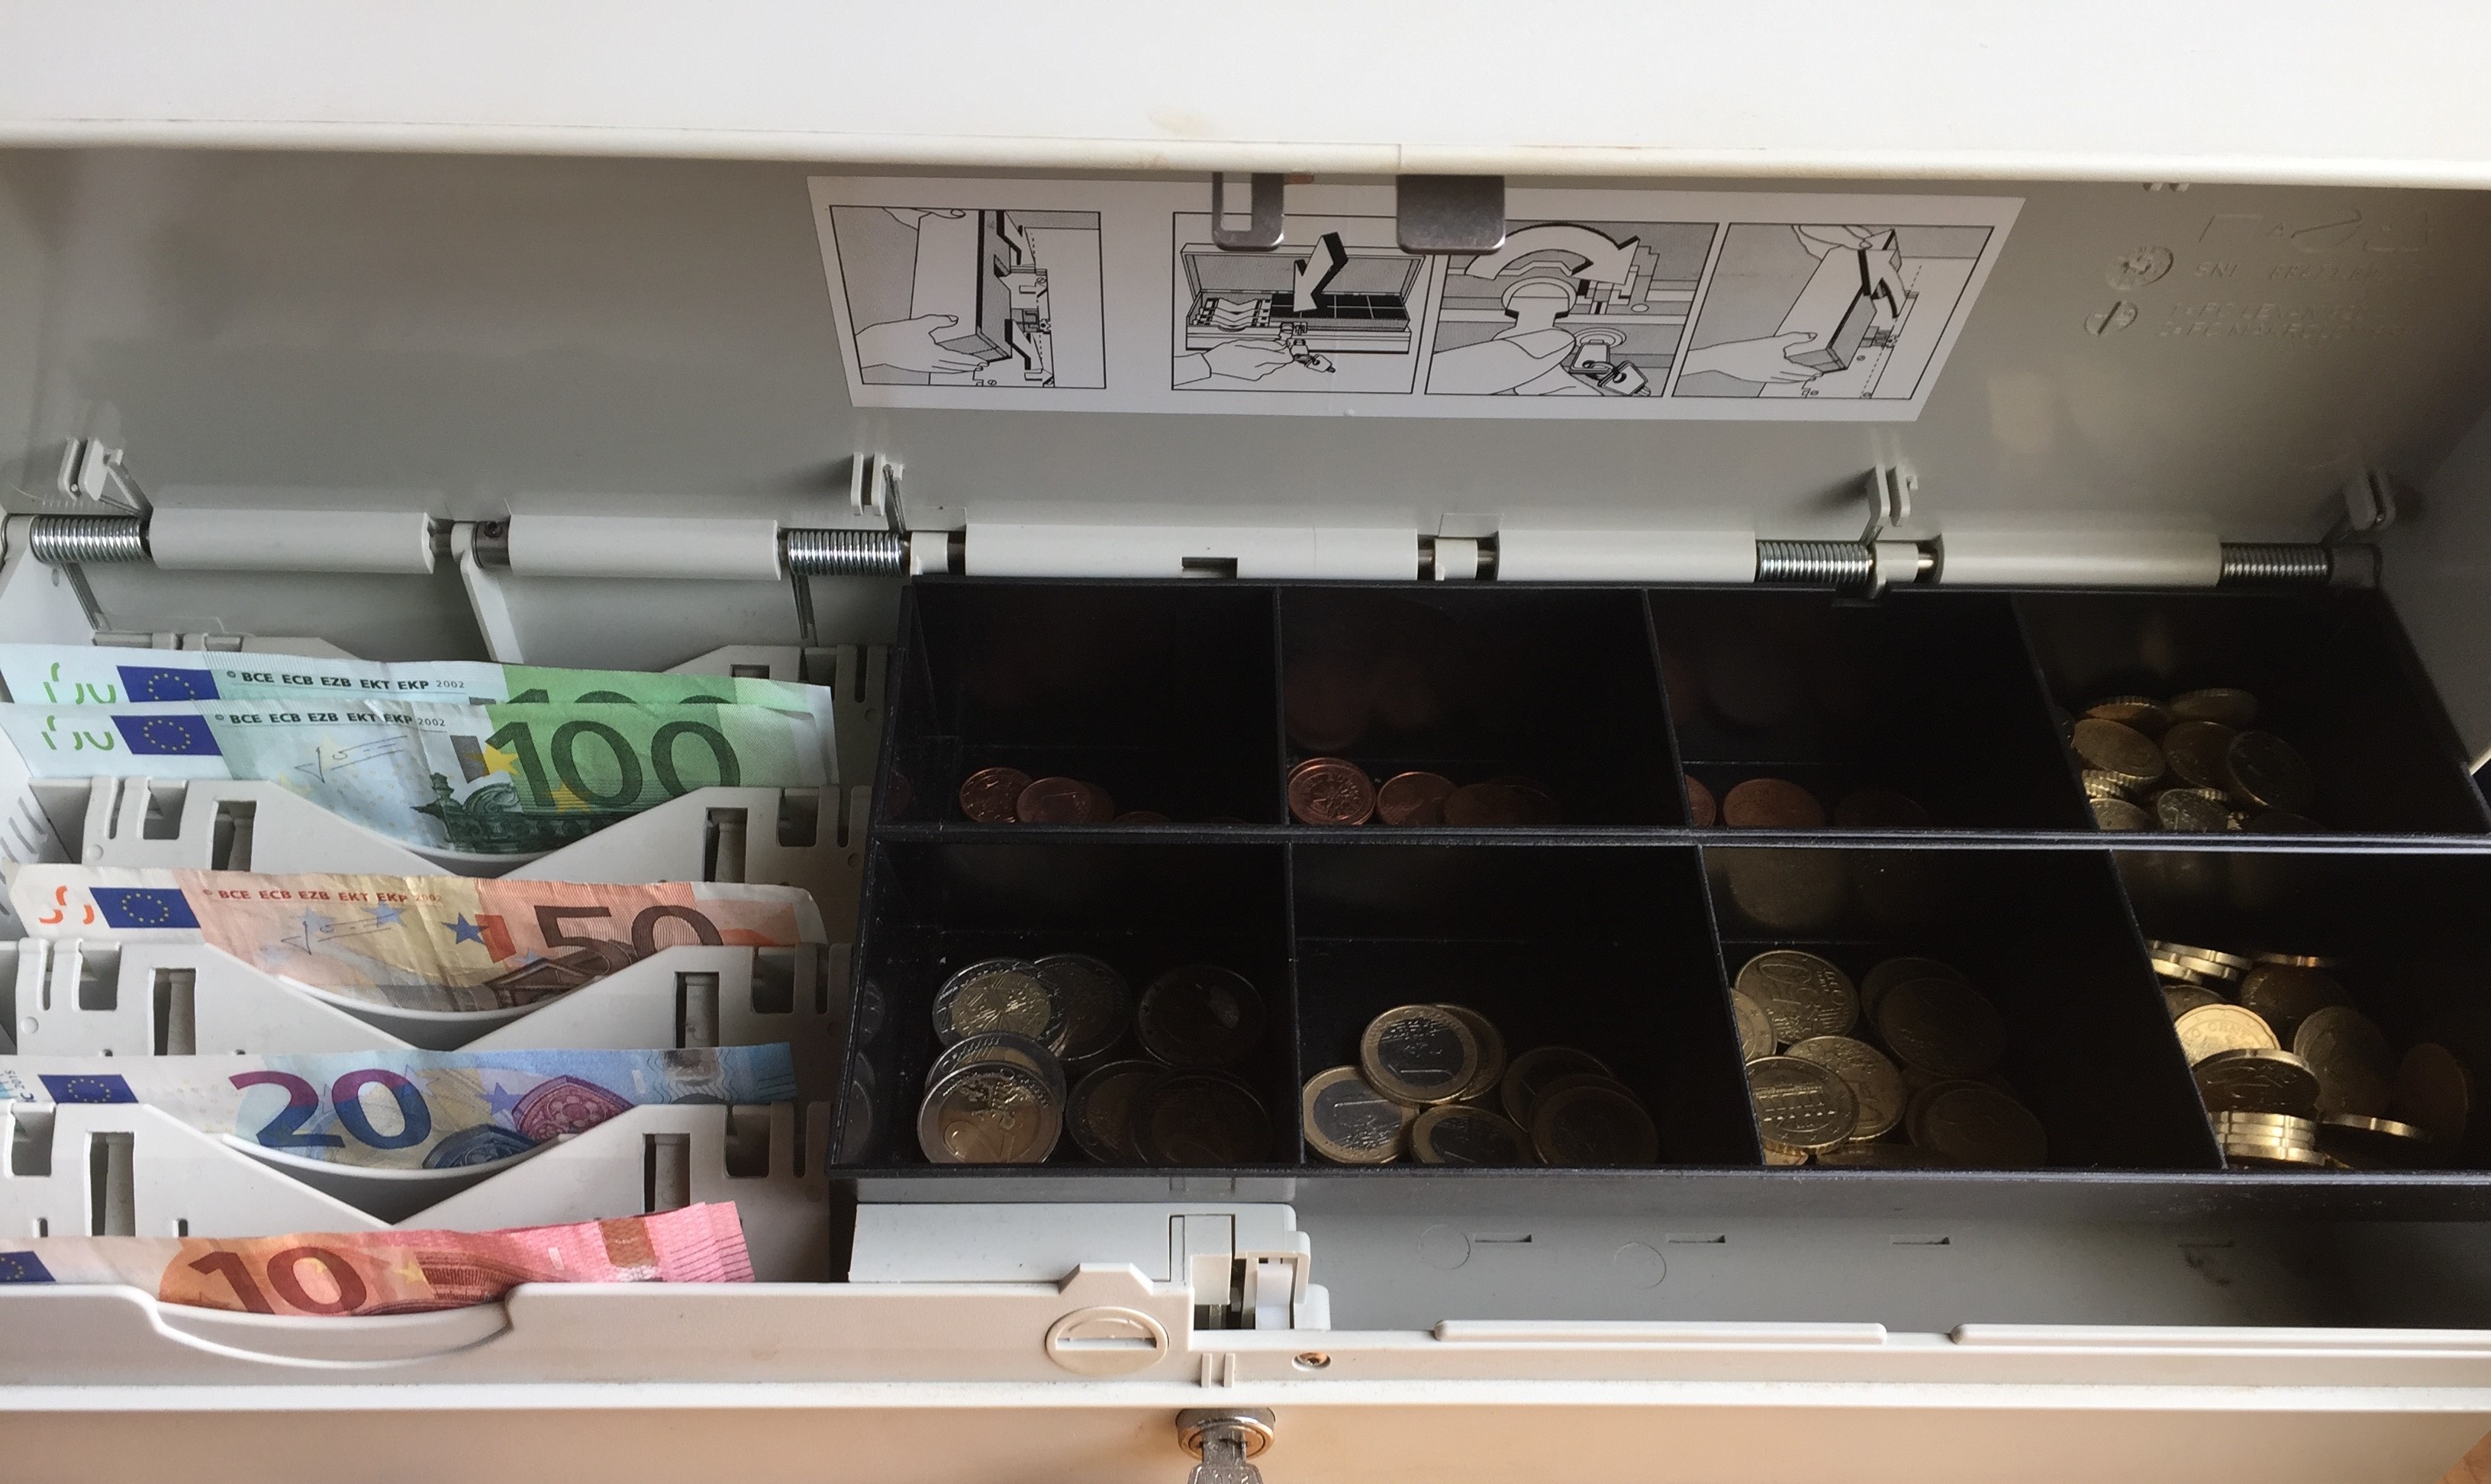
money, shelf, furniture, room, interior design, art, design, euro, bill, checkout, money income, bank note, cash drawer, withdrawal, window covering, hand fund, supermarket checkout